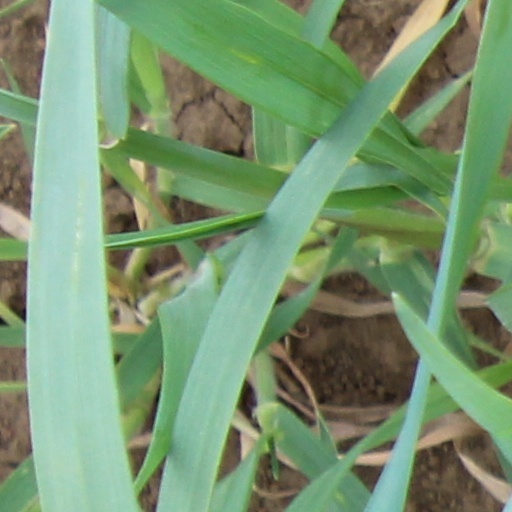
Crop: wheat